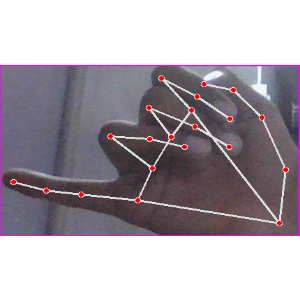
अक्षर: च